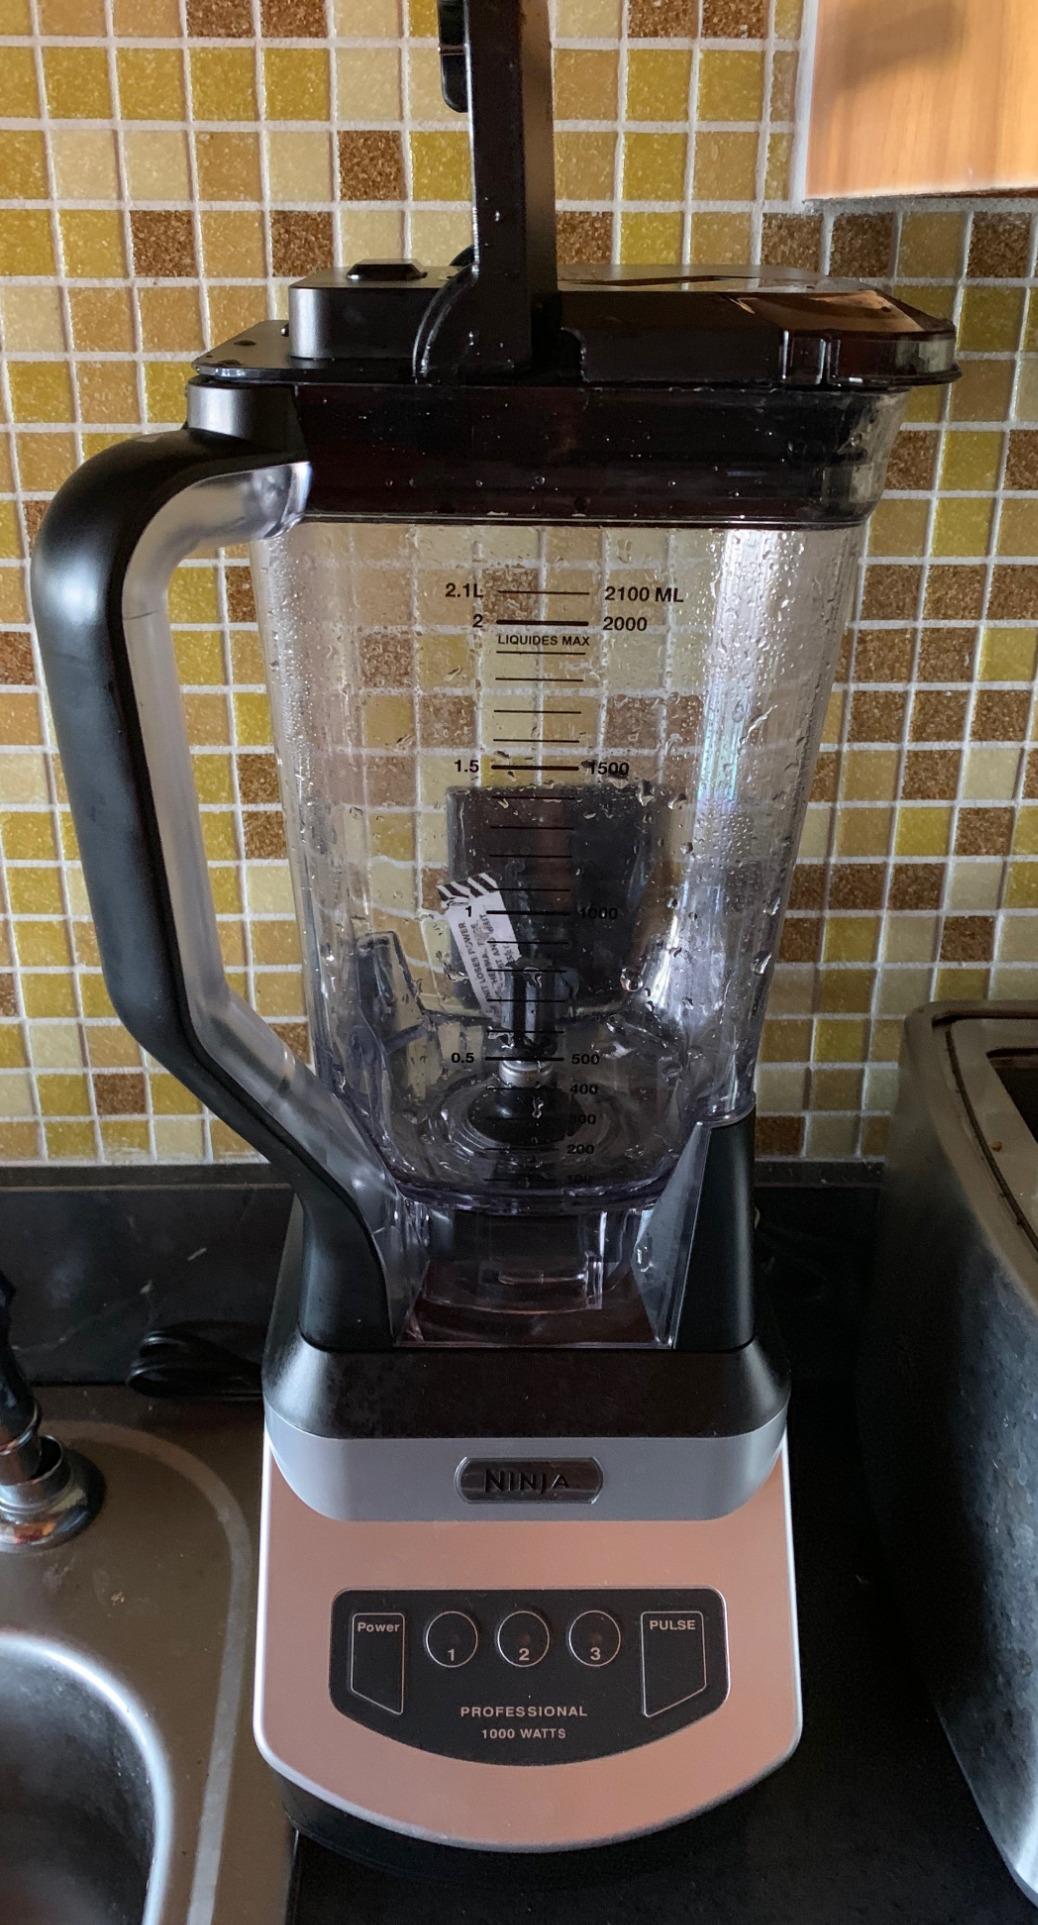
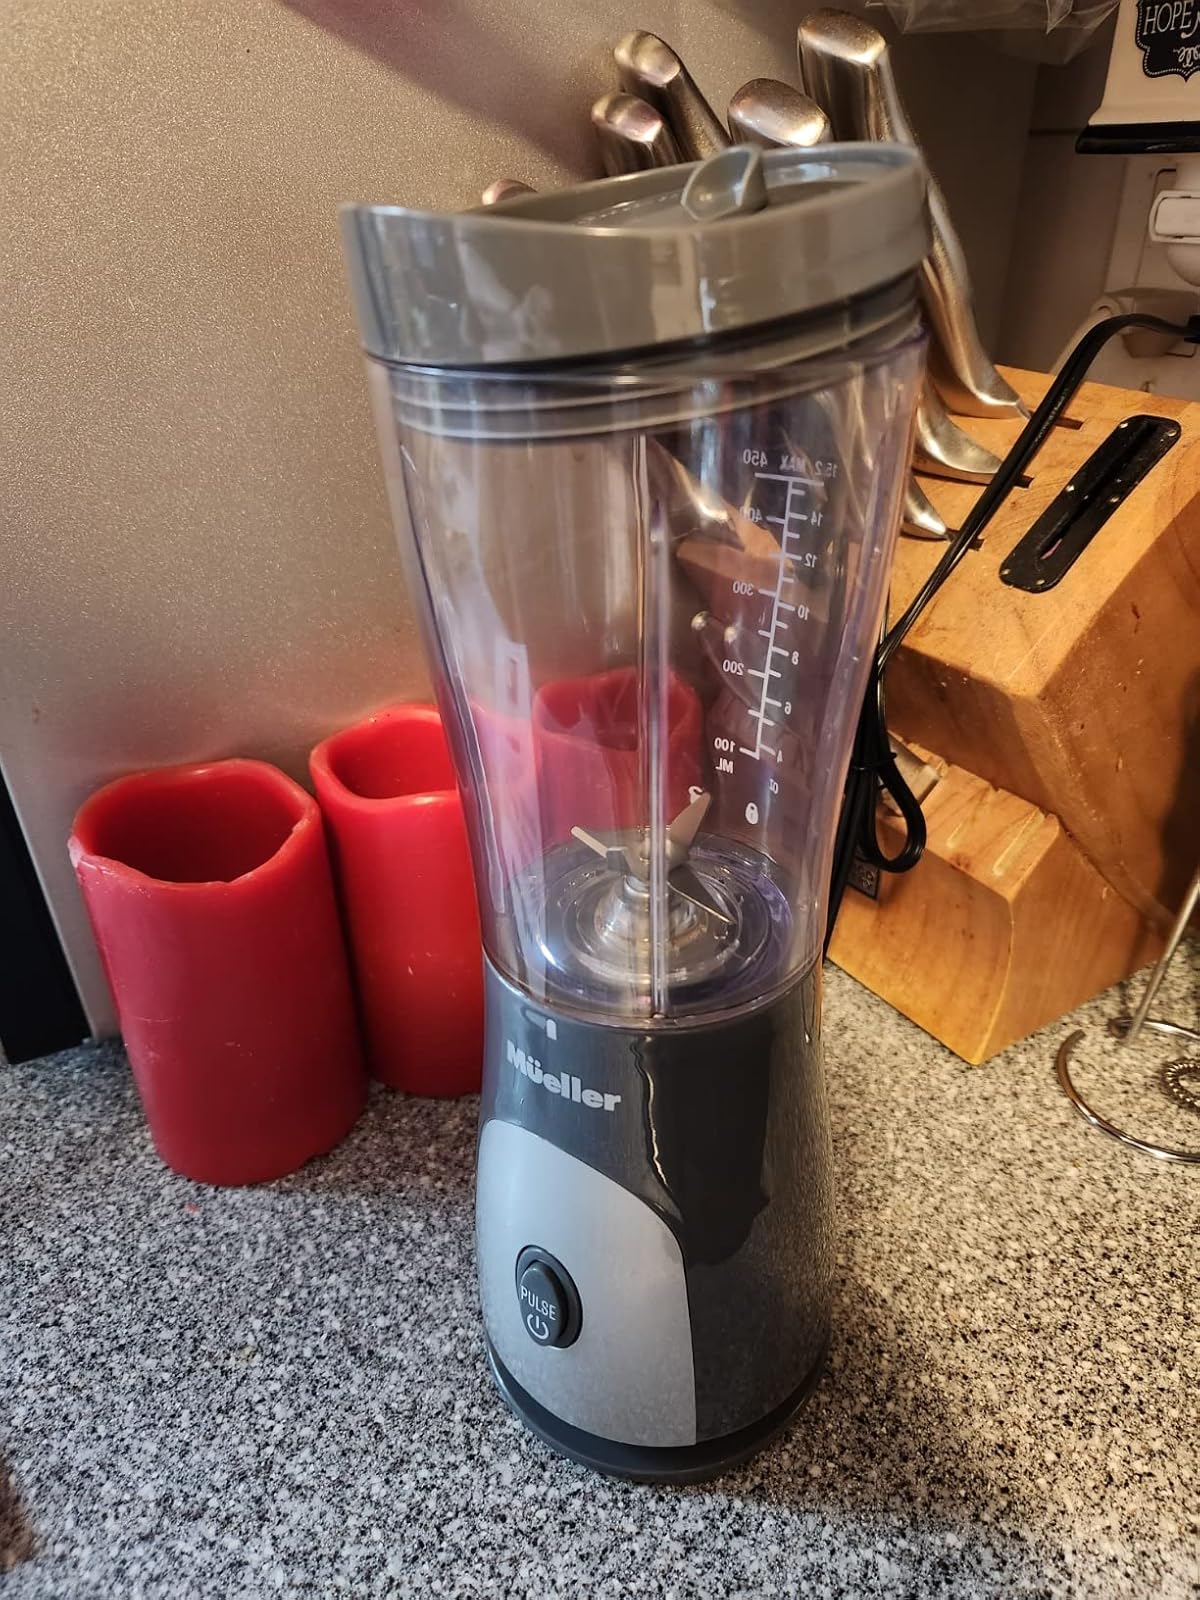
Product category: items_blender
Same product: no